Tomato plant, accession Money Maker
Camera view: tilt-top (135 deg); turntable rotation: 180 degrees
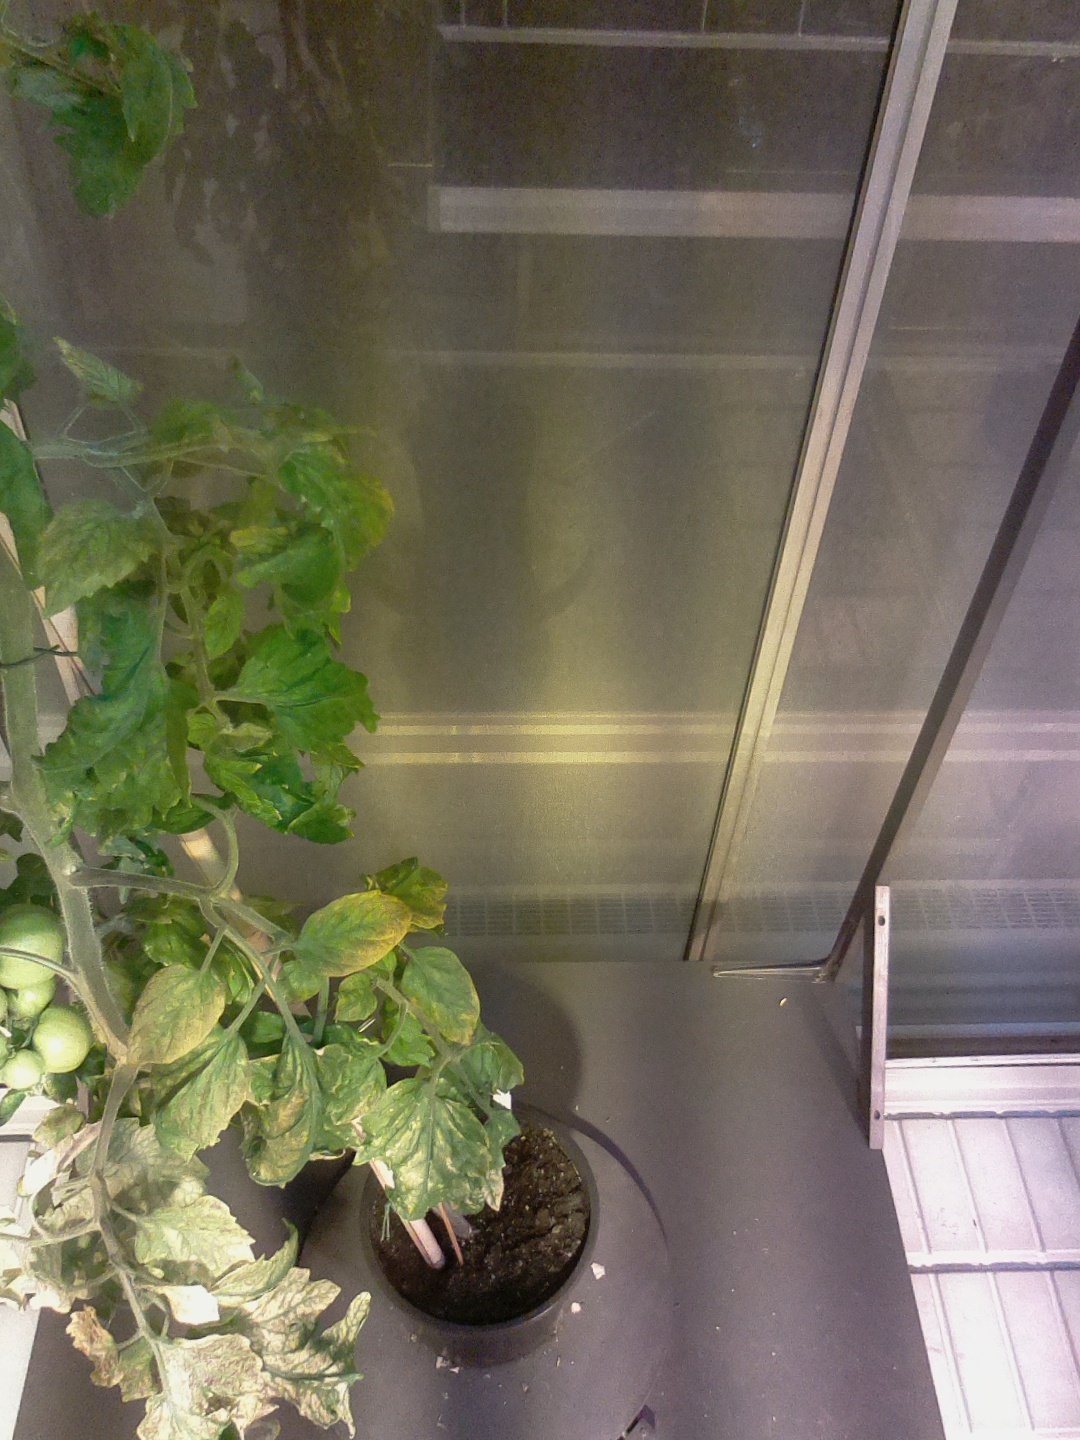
BBCH growth stage 76: 60%-70% of final fruit size